United States Bobsled and Skeleton Federation

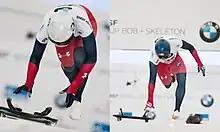
USA Skeleton Athletes pushing the sled at the beginning of a race

Bobsled and Skeleton are managed under the IBSF and are a separate entity from luge, although the three together are considered to be under the umbrella of "sliding sports." All three sports utilize the same tracks, with luge having different start gates at the top of each track. This is because in luge, the athlete pulls themselves to start while in bobsled and skeleton, the athletes push the sled from a running position in the grooves cut into the start area. These start areas are much longer to give athletes time to accelerate the sled to max velocity before getting in.